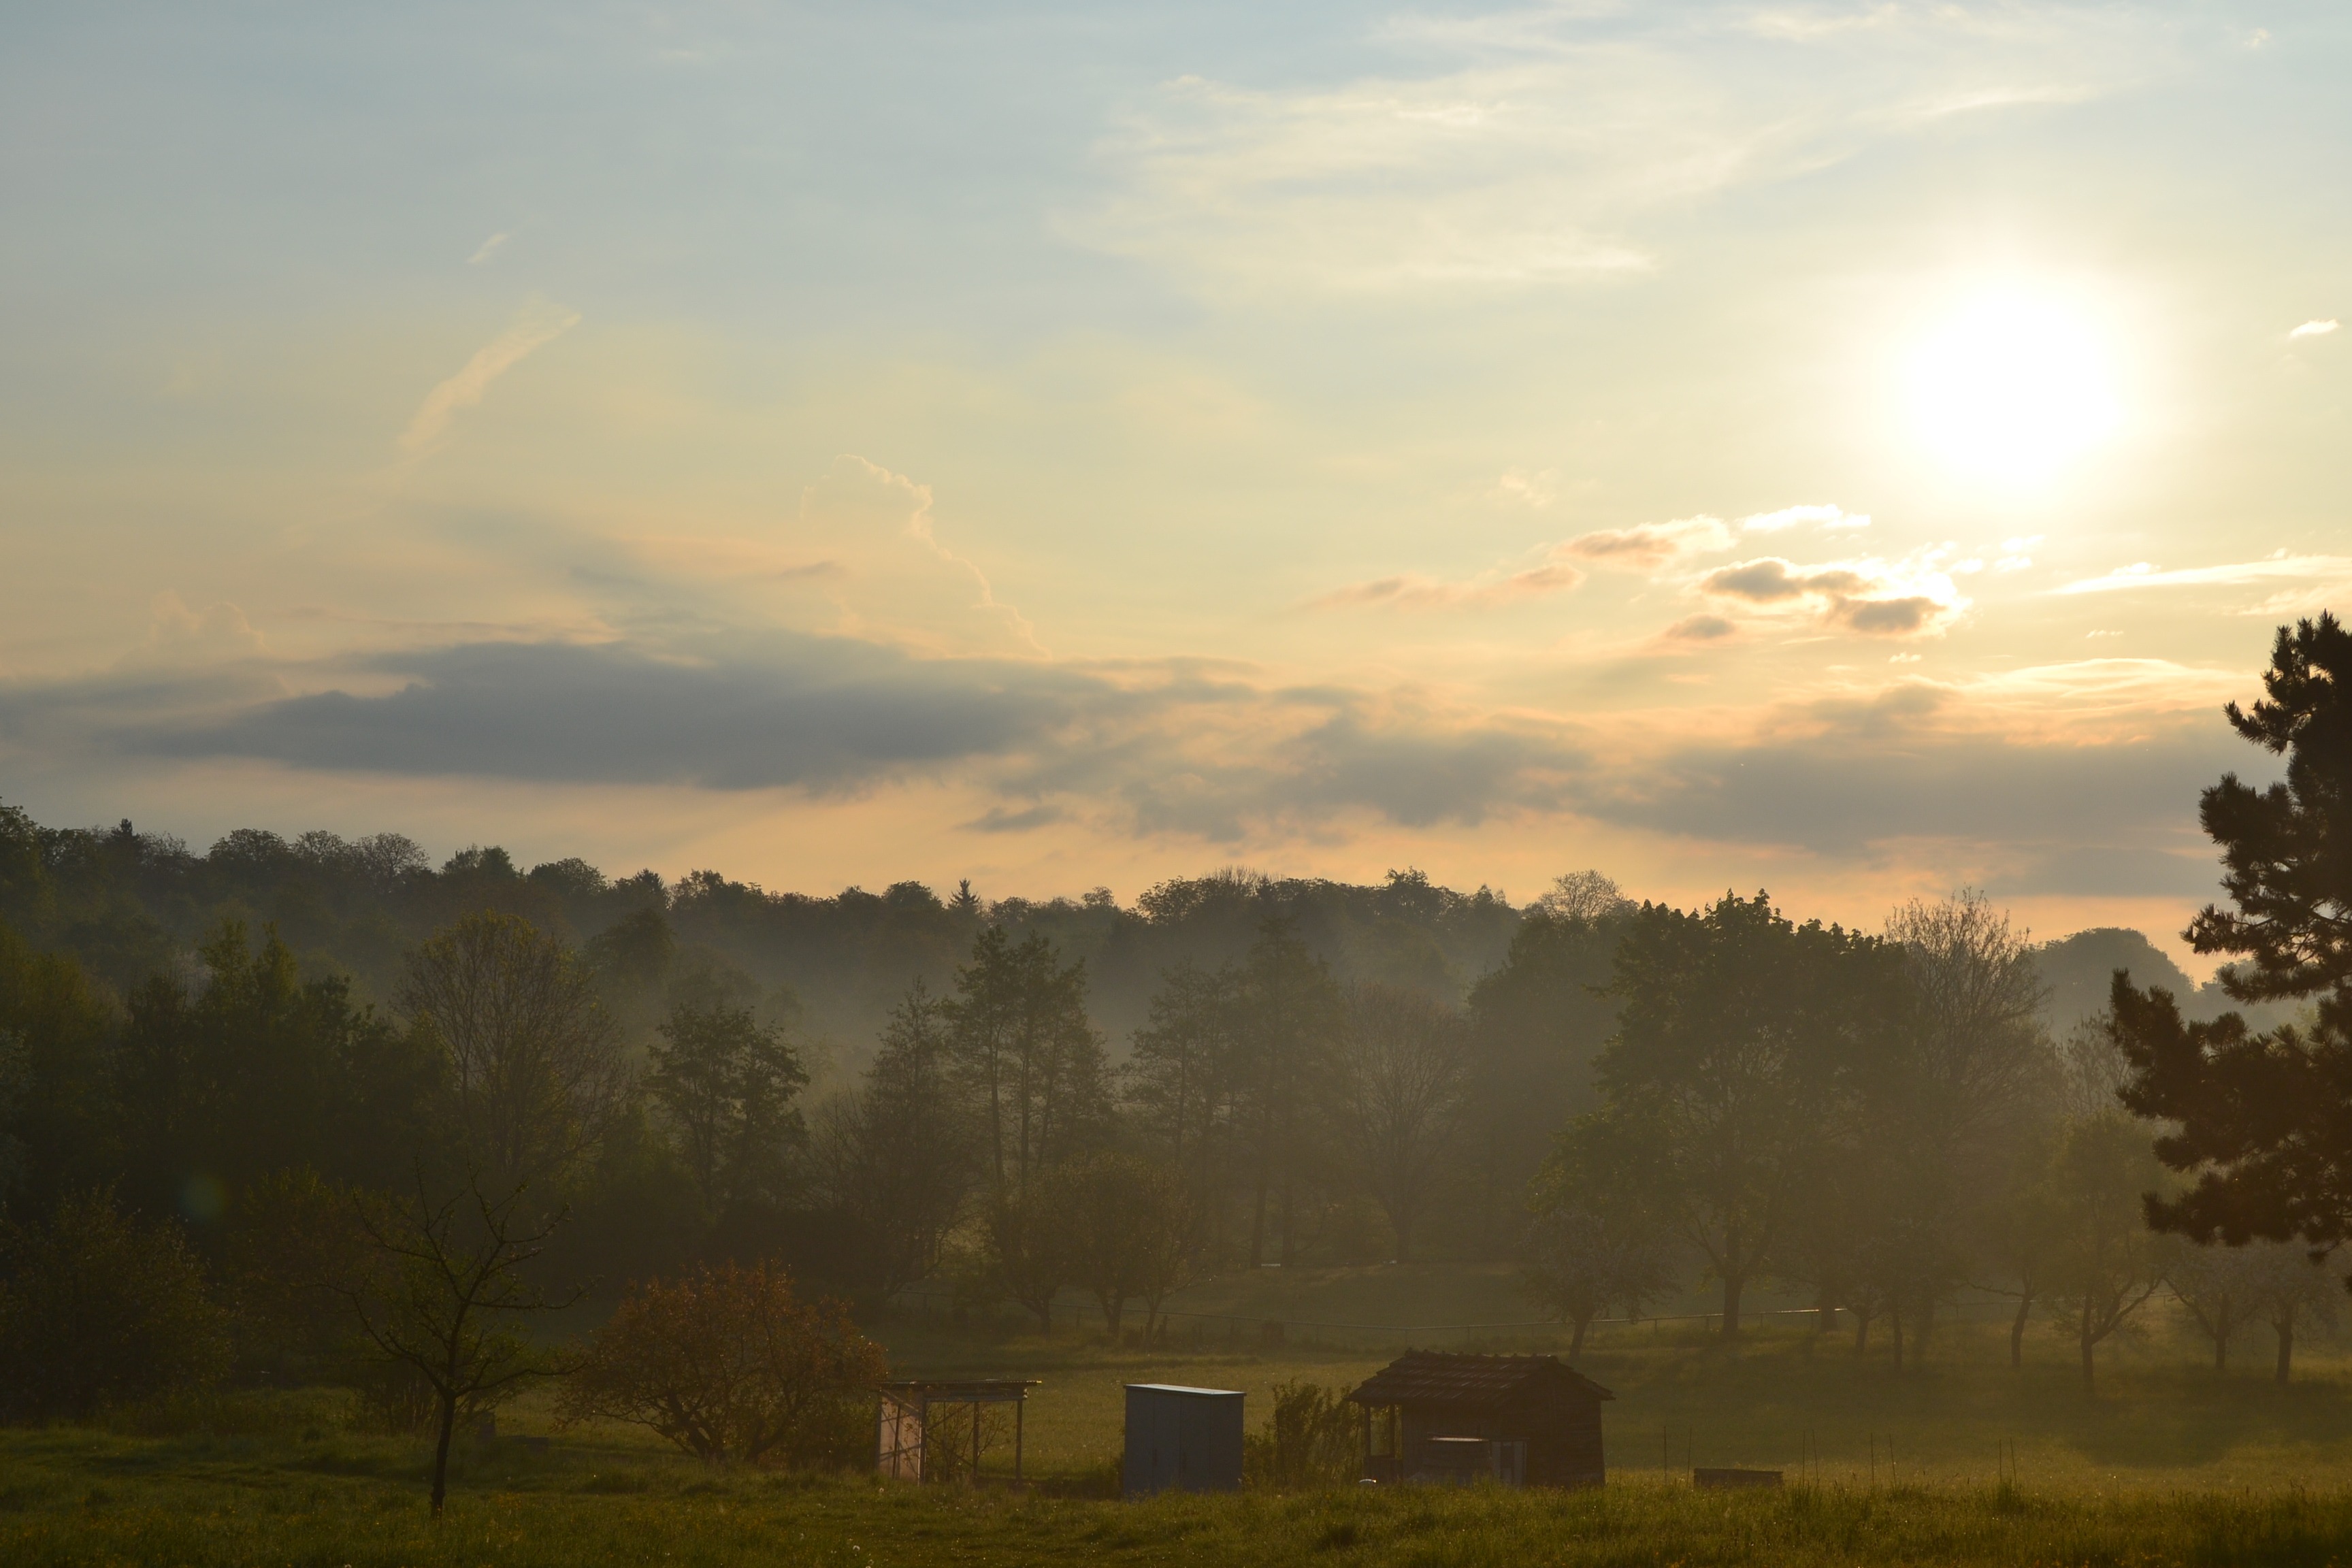
landscape, tree, nature, cloud, sky, sun, fog, sunrise, sunset, mist, field, meadow, sunlight, morning, hill, dawn, atmosphere, dusk, evening, weather, haze, plain, clouds, rural area, atmospheric phenomenon